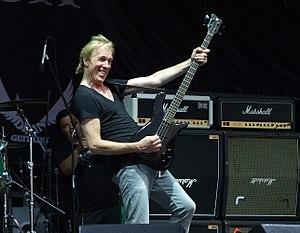
Francis Buchholz a été le bassiste du groupe allemand de hard rock Scorpions de 1974 à 1993, ses années de perfectionnement et de succès planétaire.